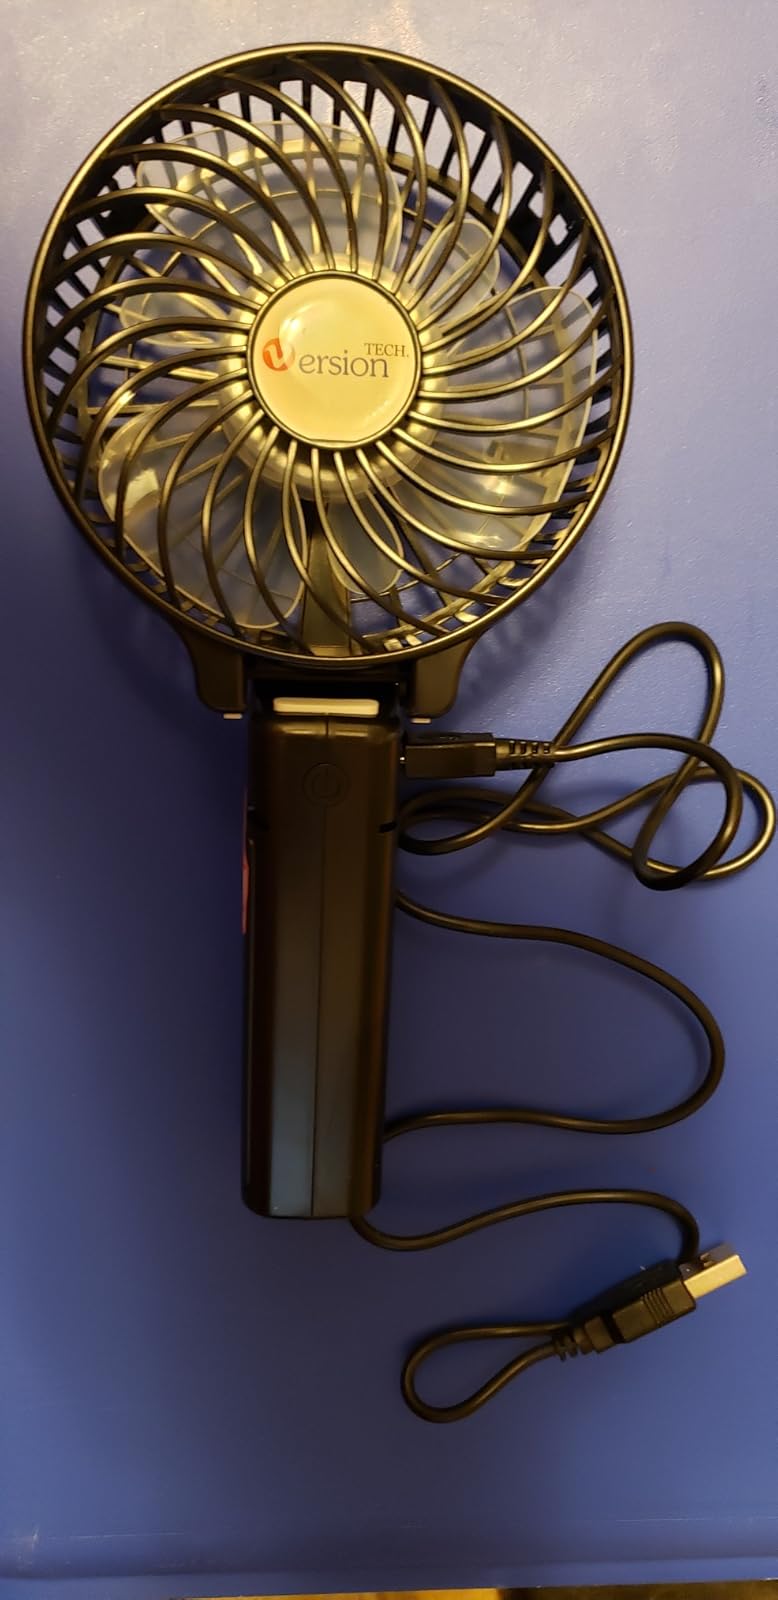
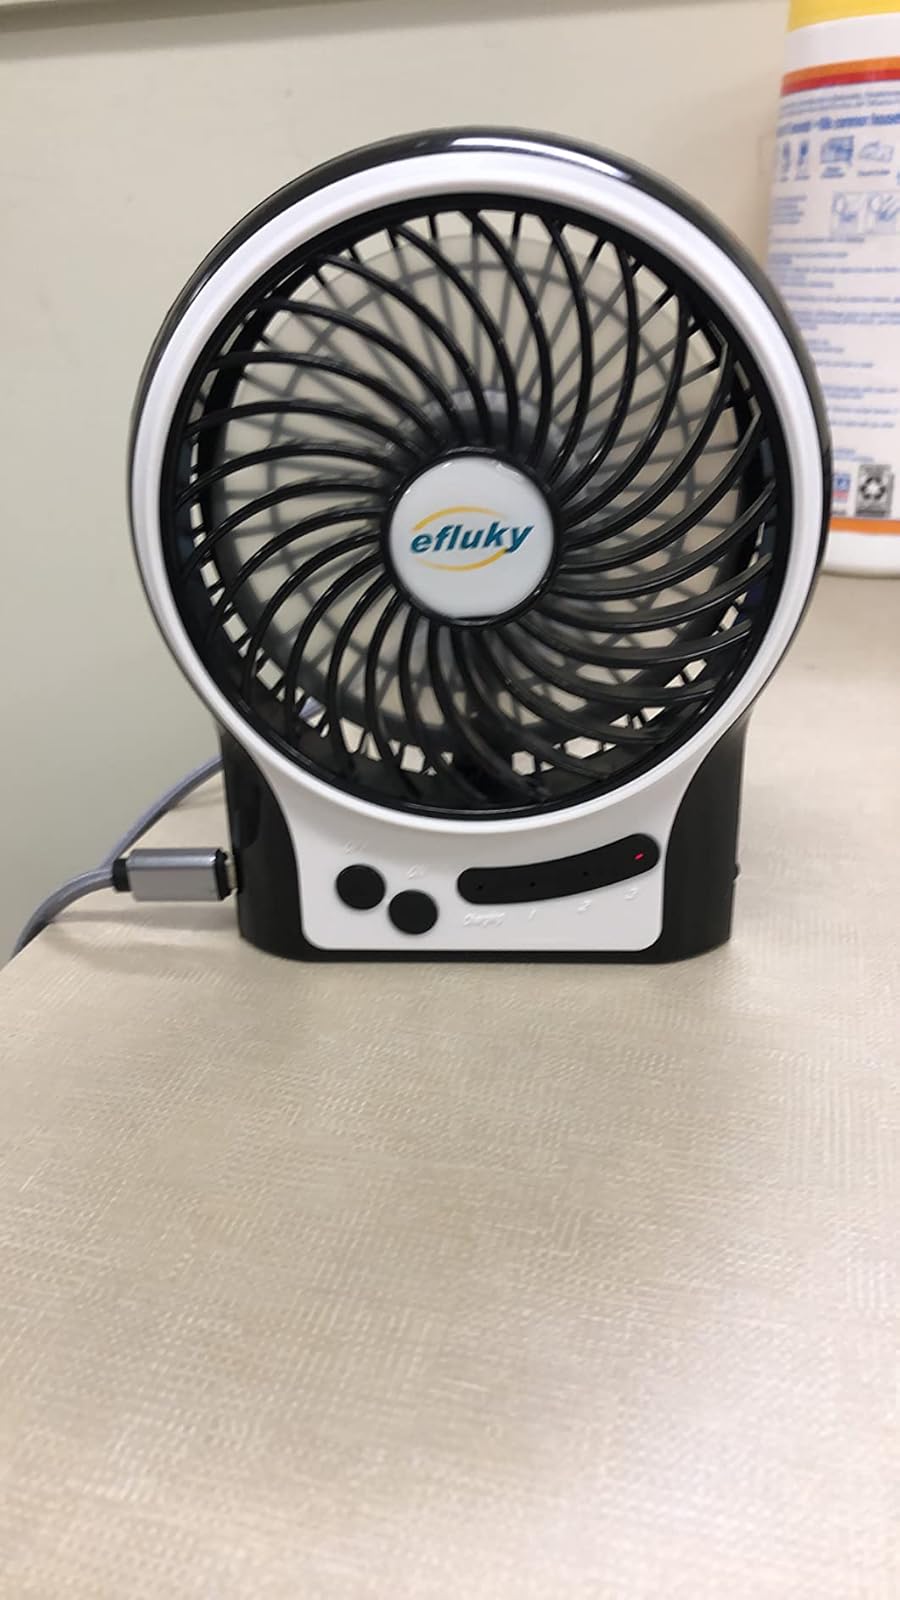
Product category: fan
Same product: no